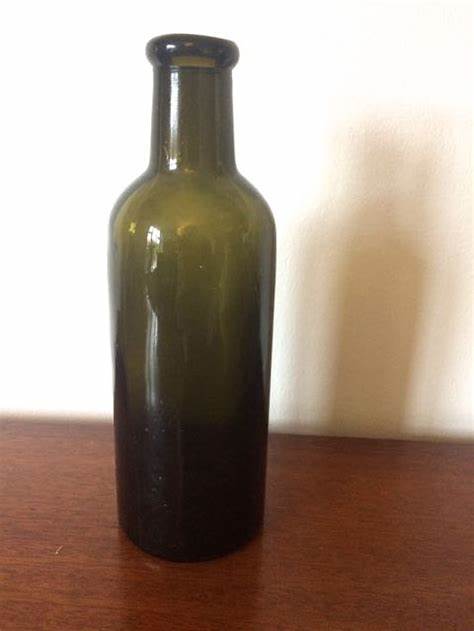
Label: glass